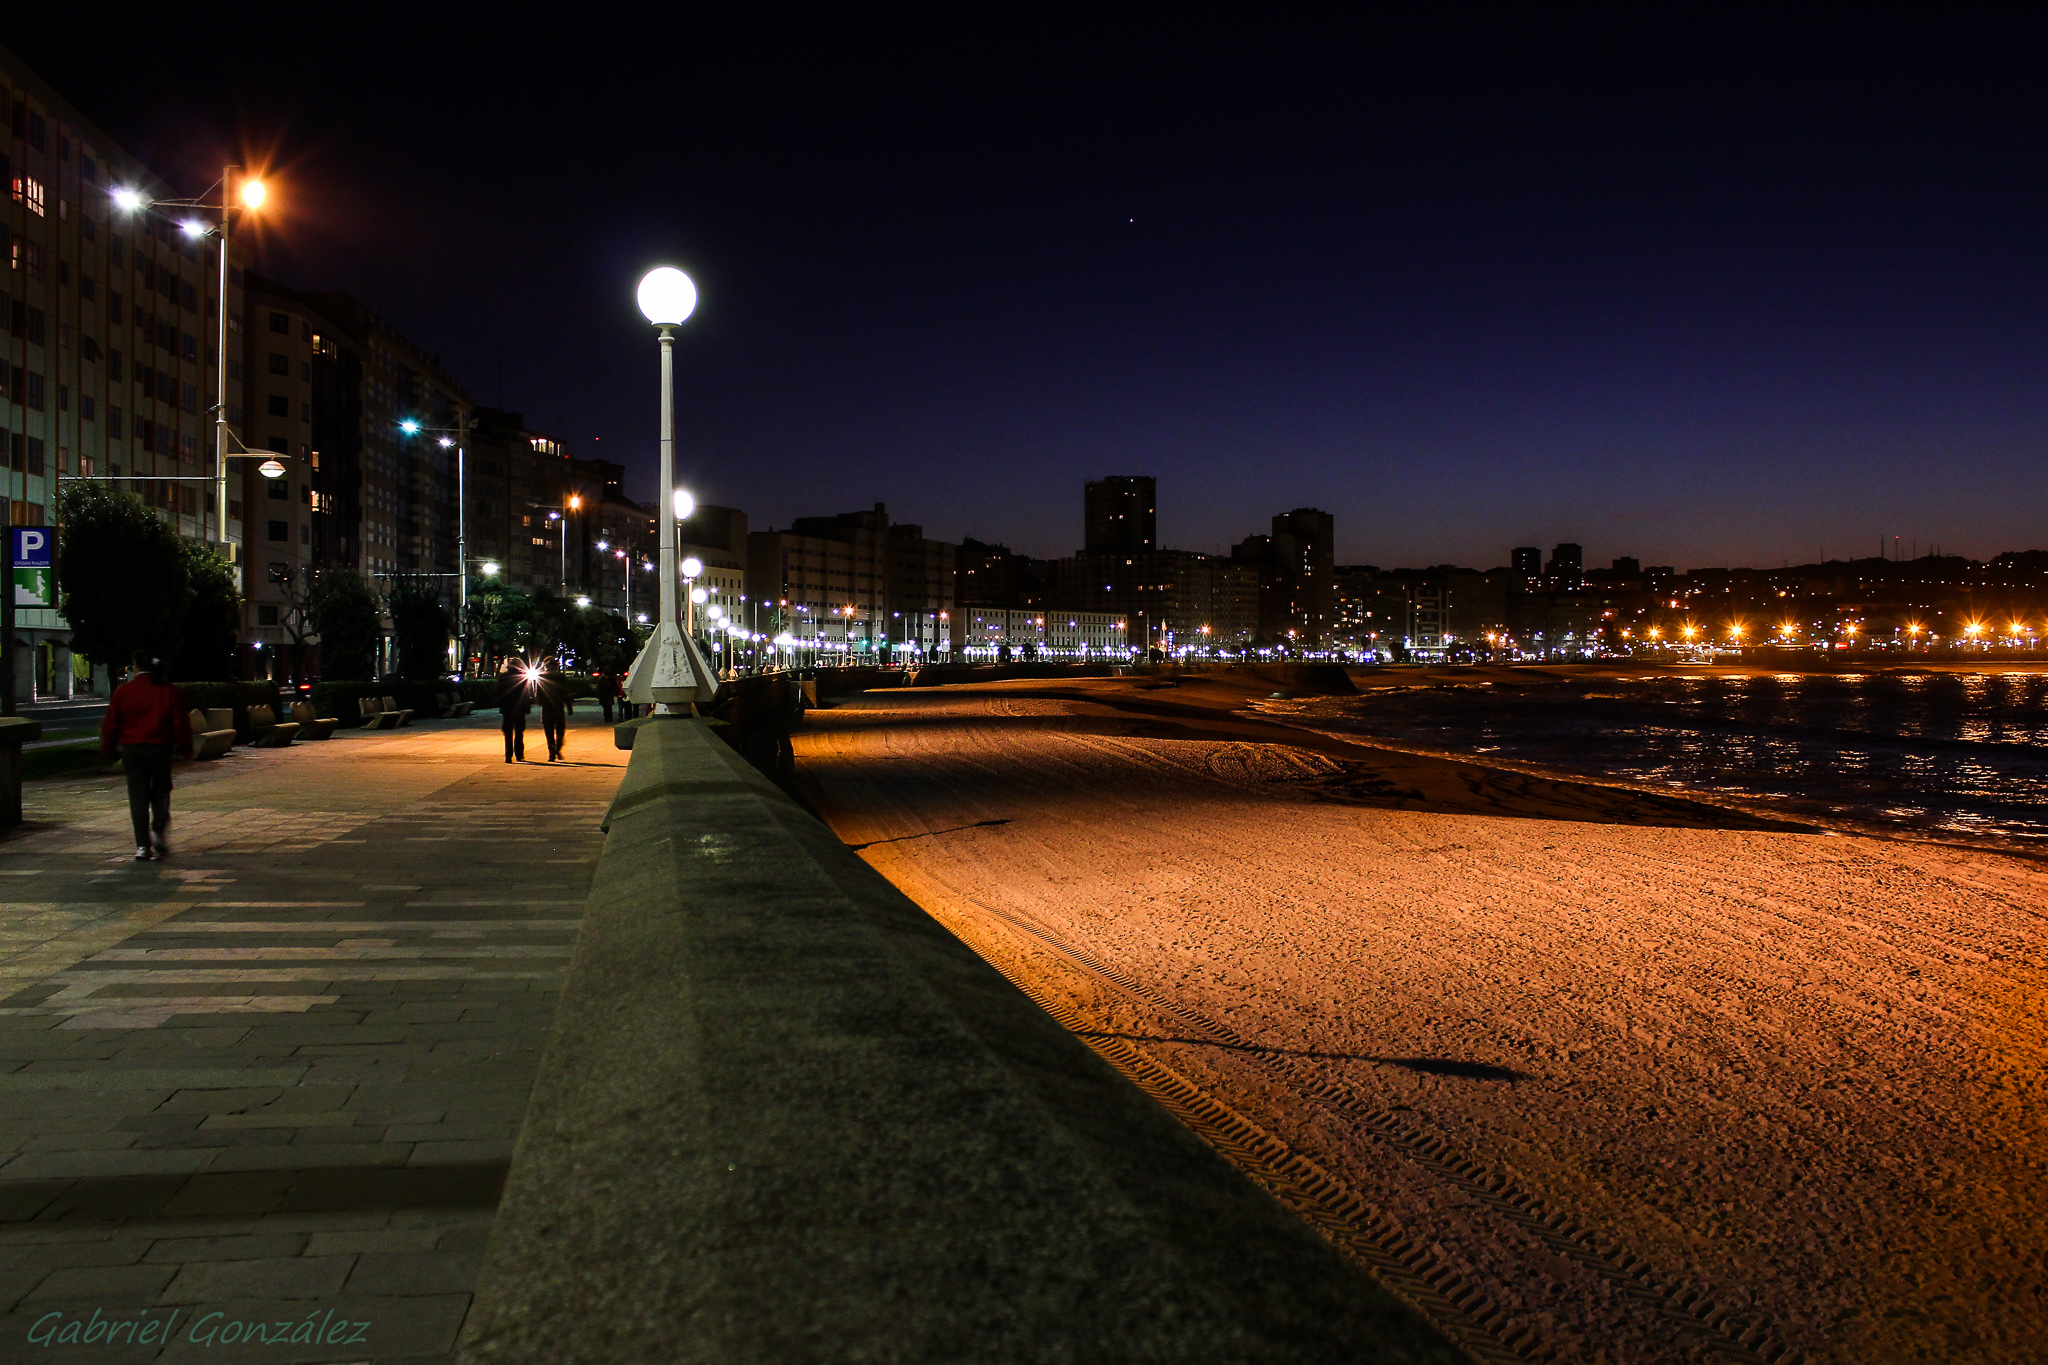
landscape, light, sunset, skyline, night, morning, dawn, city, cityscape, downtown, dusk, evening, reflection, darkness, street light, lighting, spain, galicia, paisajes, espana, ggl1, gaby1, canon550d, lacoruna, acoru a, coru a, urban area, human settlement